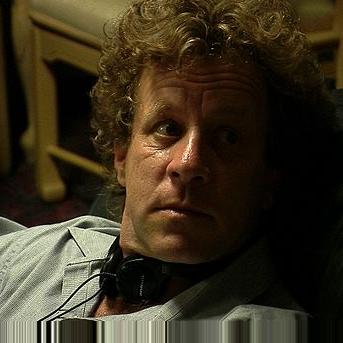
Age: 47